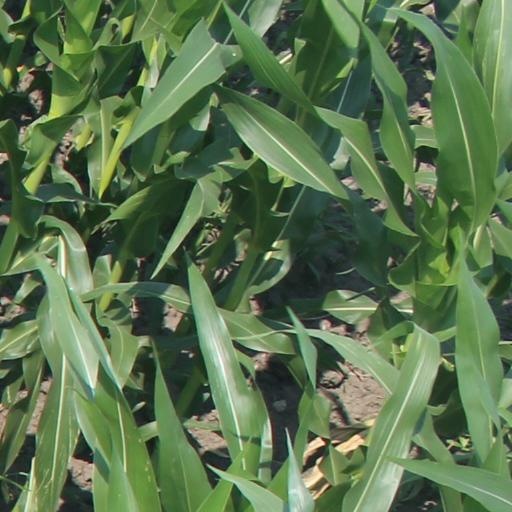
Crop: maize; corn